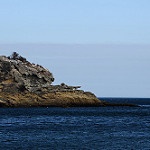
Label: sea